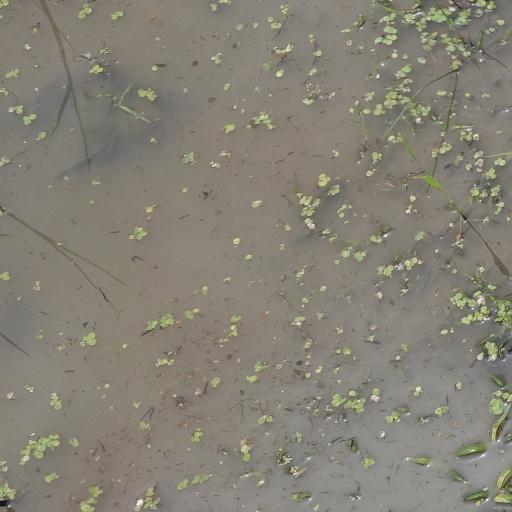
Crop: rice